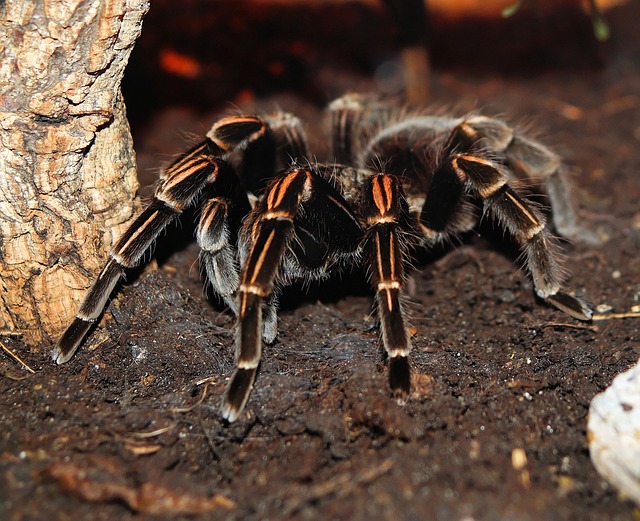
Label: ragno